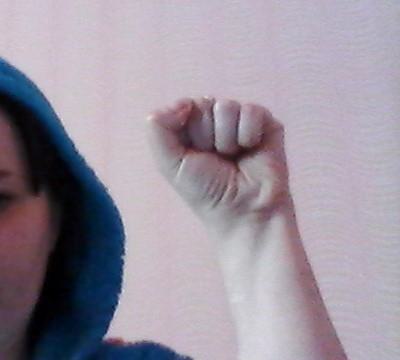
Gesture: fist